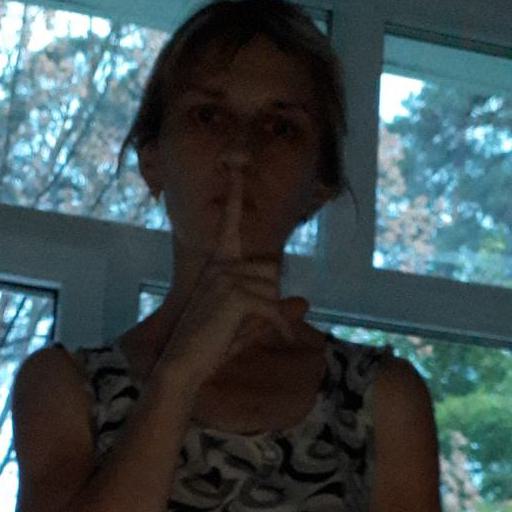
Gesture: mute